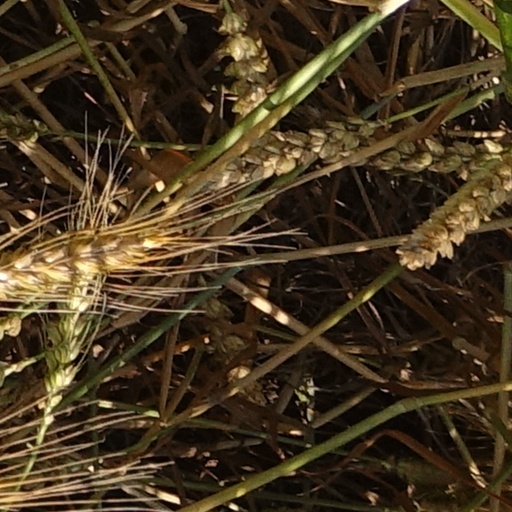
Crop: wheat